Mrs Pankhurst's Purple Feather

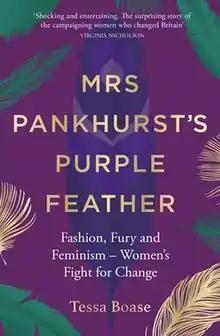
First edition cover

Mrs Pankhurst's Purple Feather: Fashion, Fury and Feminism – Women's Fight for Change (republished 2021 as Etta Lemon: The Woman Who Saved the Birds) is a 2018 book by Tessa Boase (Aurum: ) about Etta Lemon and her campaign against the use of feathers in hat-making (millinery) which led to the foundation of the Royal Society for the Protection of Birds. This campaign is compared and contrasted to Emmeline Pankhurst's campaign for women's suffrage in Britain, which it pre-dated. Ironically Etta Lemon was an anti-suffragist and anti-feminist.